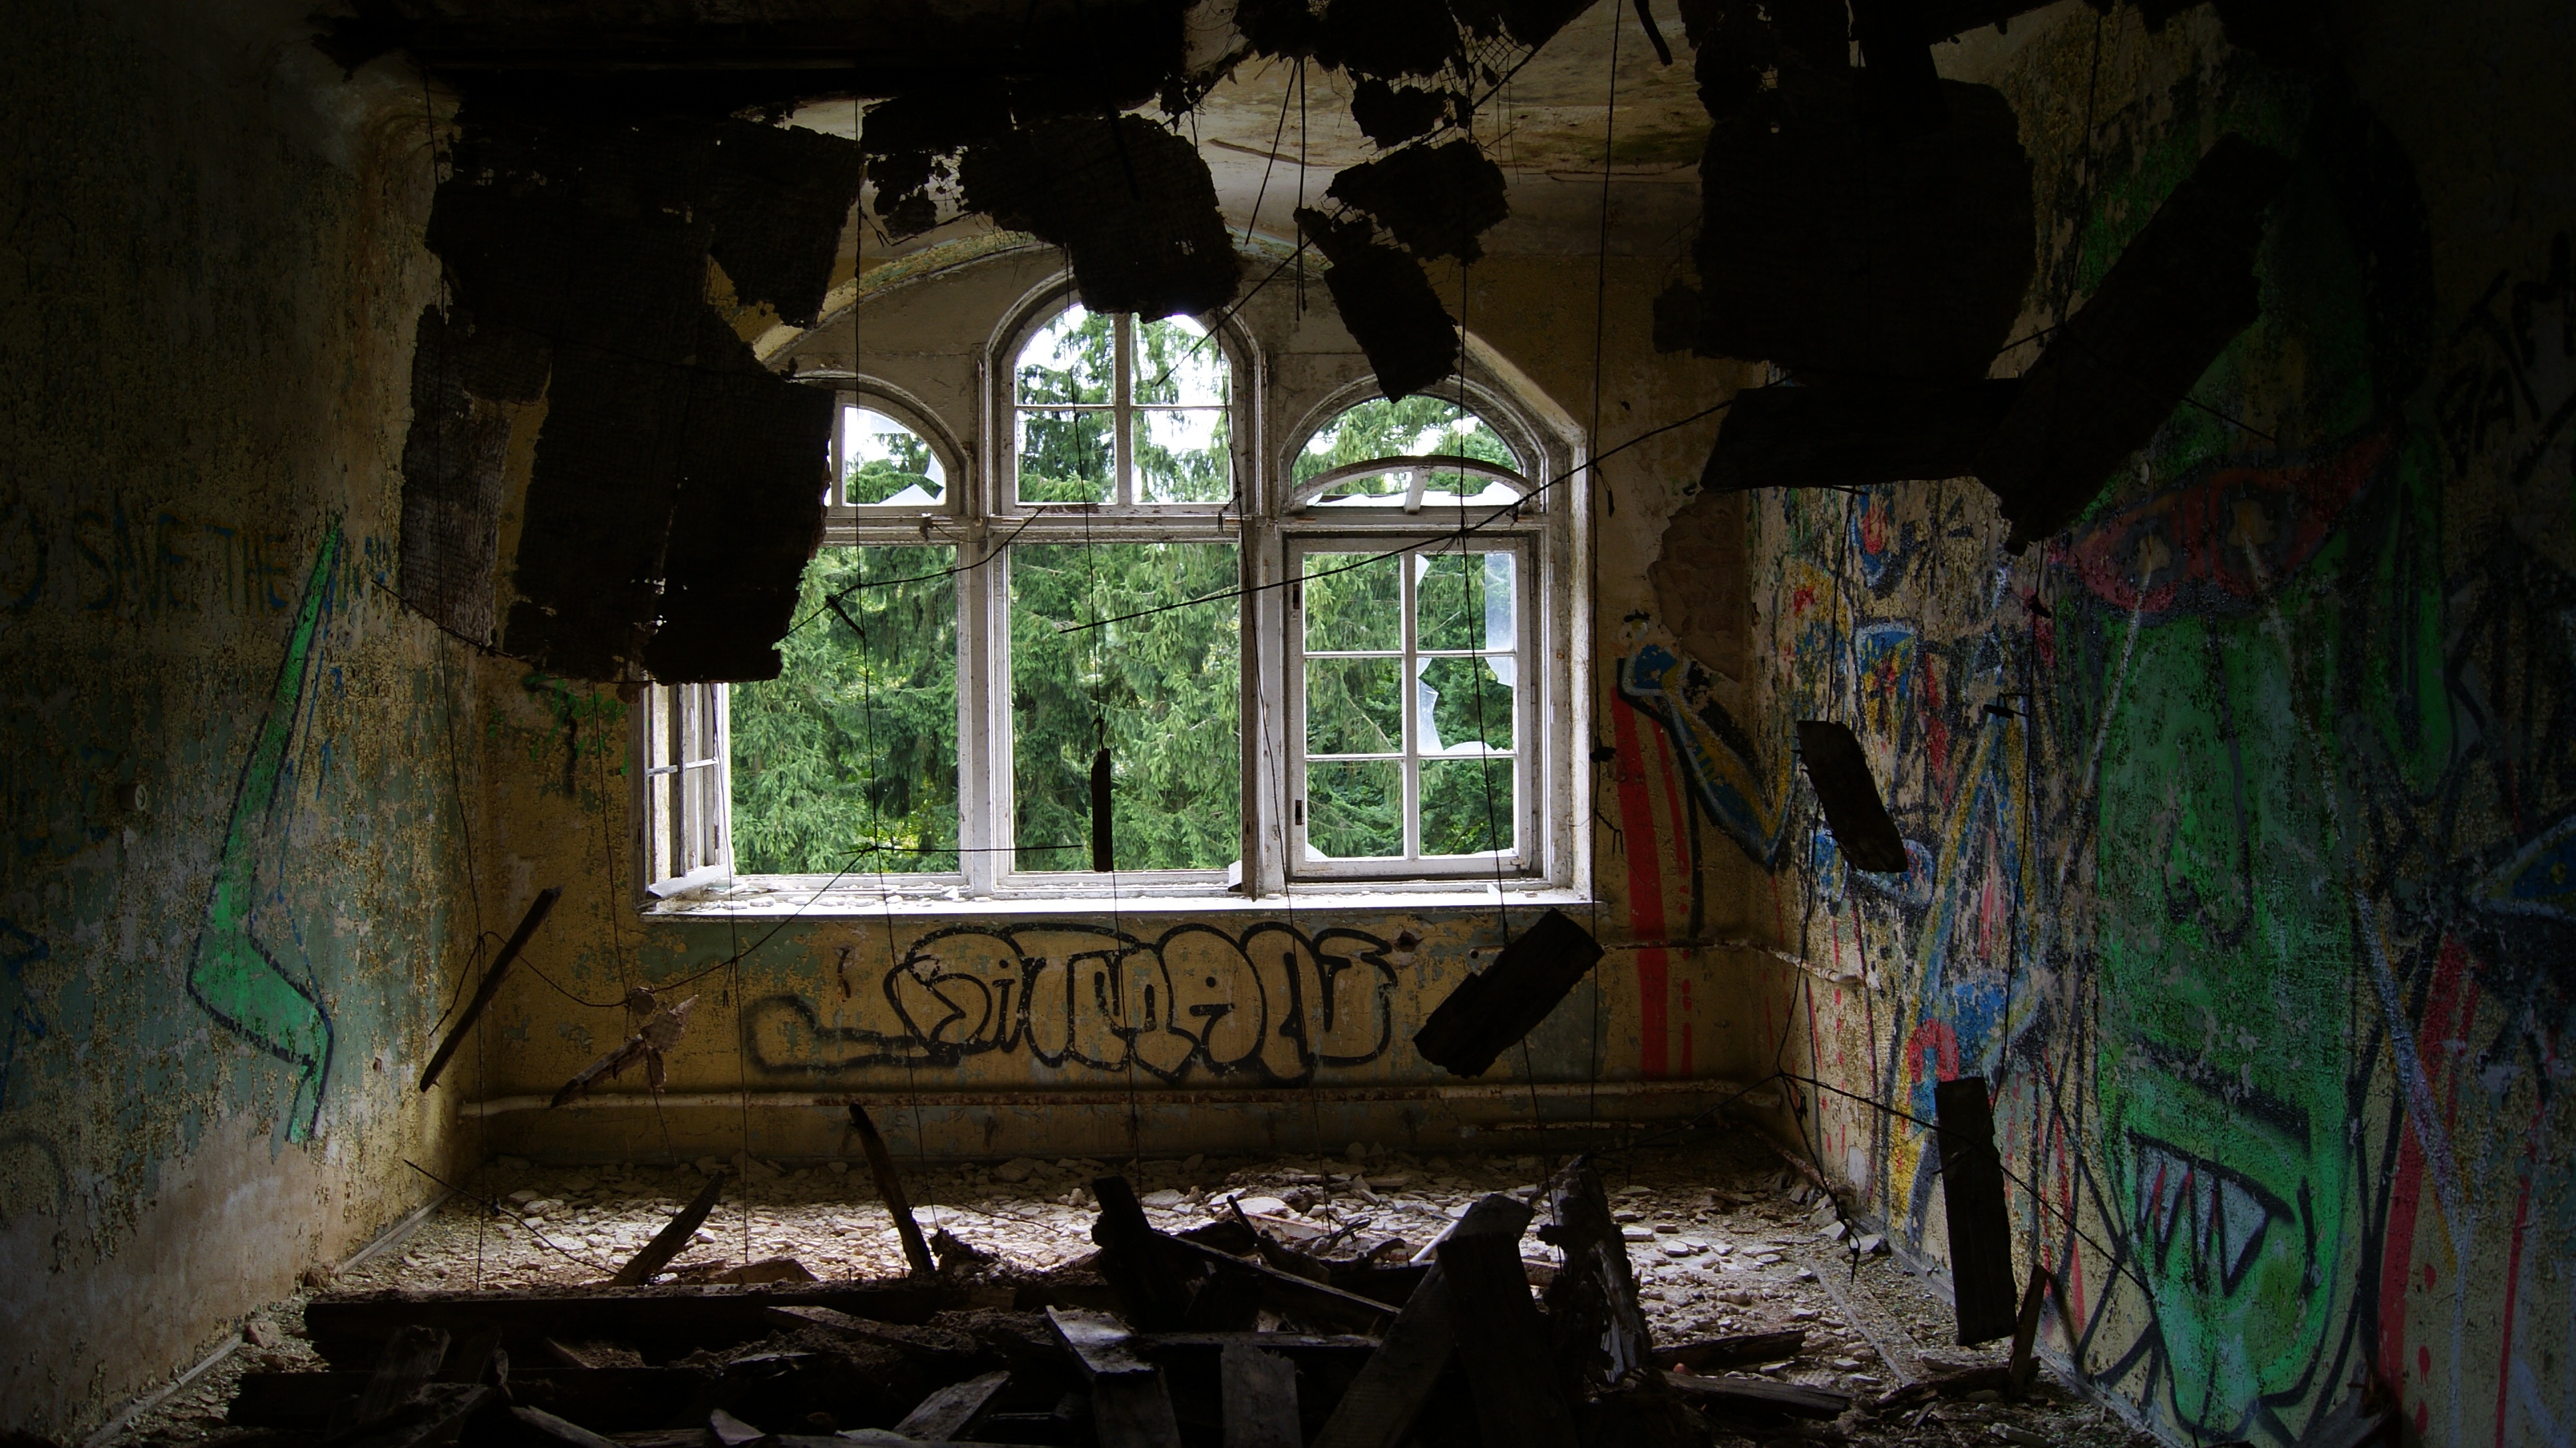
light, house, alley, urban, wall, cave, indoor, darkness, graffiti, art, vandalism, temple, windows, ruins, destruction, chaos, damage, urban area, ancient history